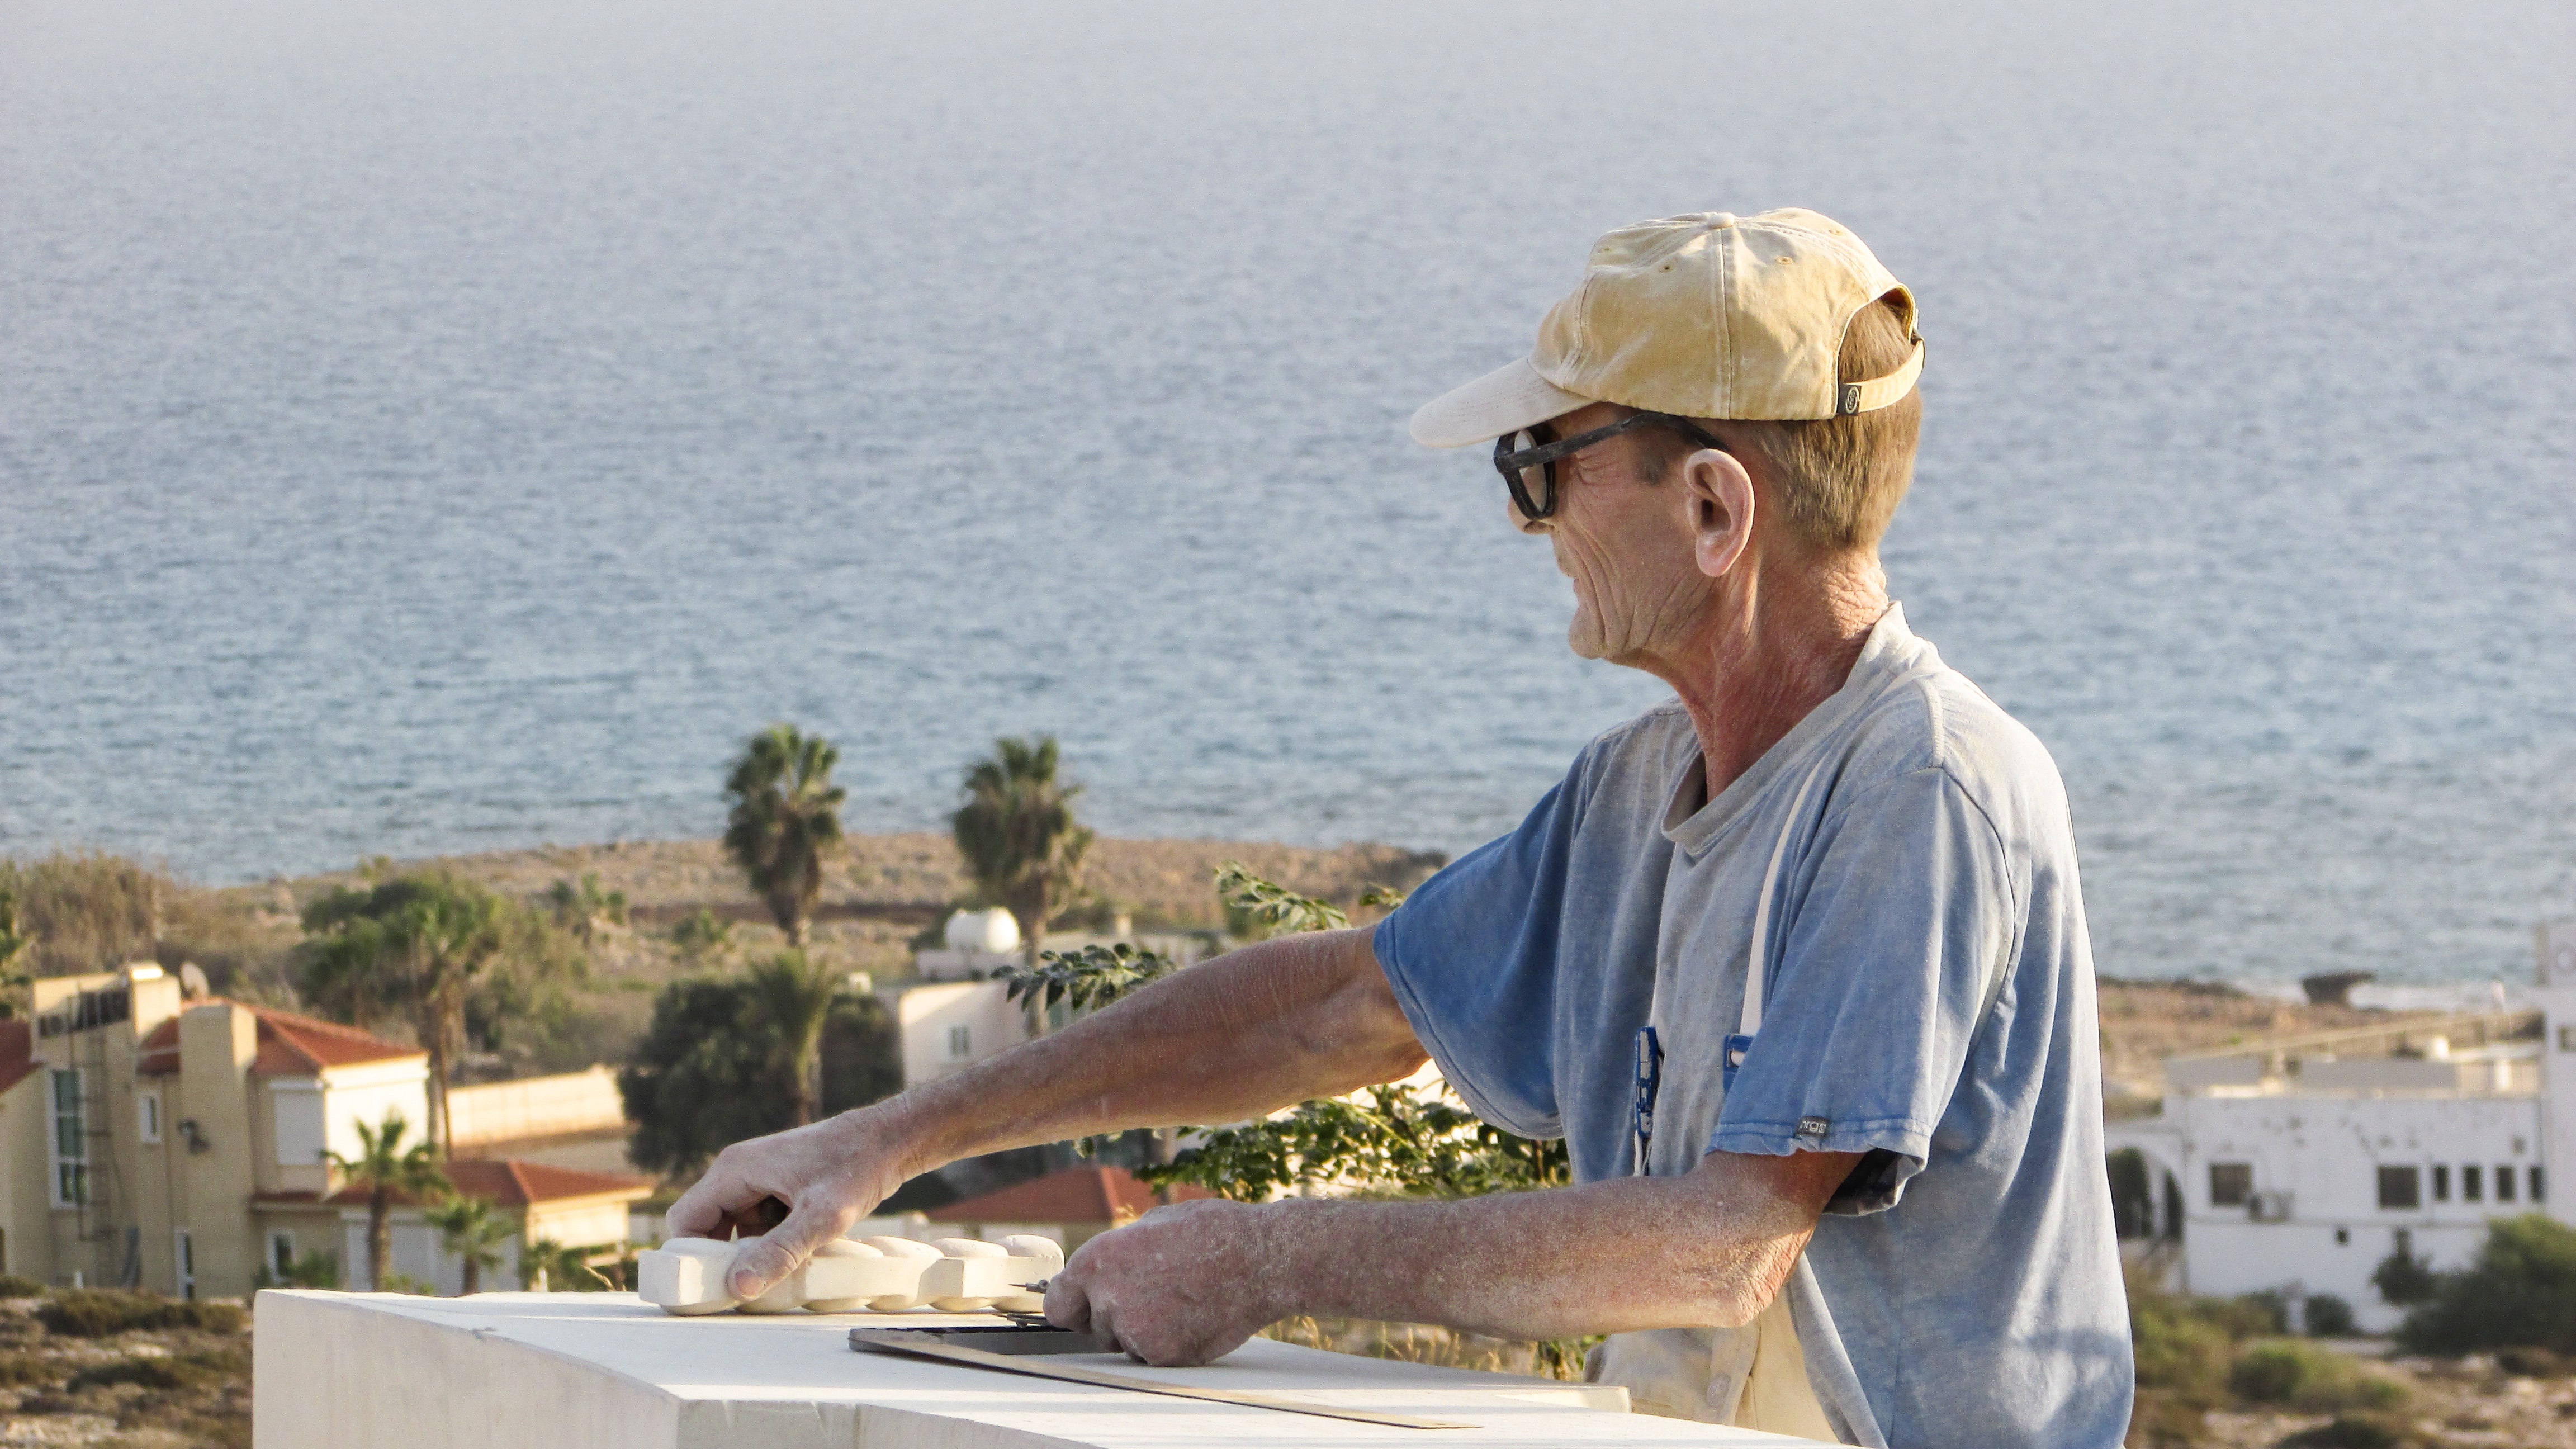
working, person, creative, artist, dirty, profession, old man, creativity, dusty, cyprus, sculptor, ayia napa, sculpture park